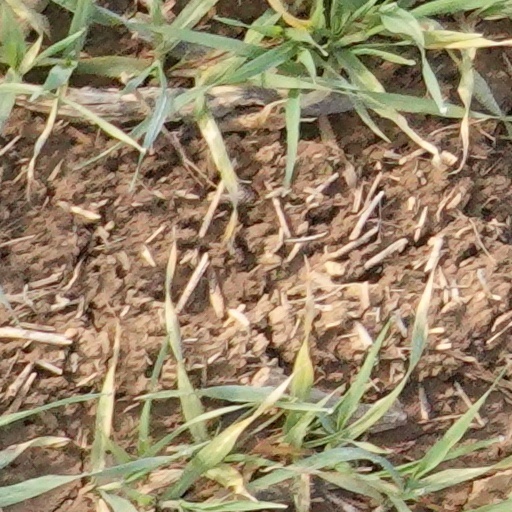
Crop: wheat